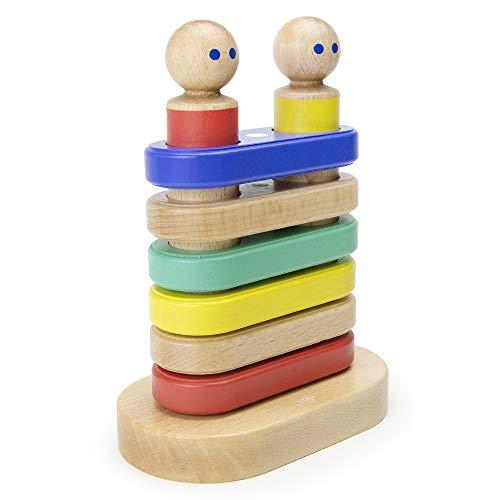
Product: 11 Piece Tegu Magnetic Floating Stacker Building Block Set, Big Top
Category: Toys & Games | Building Toys | Stacking Blocks
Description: Durable solid wood construction.
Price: $26.64
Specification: ProductDimensions:6.1x3.5x8.5inches|ItemWeight:1.3pounds|ShippingWeight:1.3pounds(Viewshippingratesandpolicies)|ShippingAdvisory:Thisitemmustbeshippedseparatelyfromotheritemsinyourorder.Additionalshippingchargeswillnotapply.|ASIN:B07FCXZ677|Itemmodelnumber:STA-BTP-806T|Manufacturerrecommendedage:0-8years